Petershausen

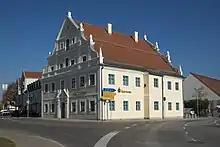
Pertrichhof tavern in Petershausen. Built ca. 1500

The town and church were greatly damaged during the Thirty Years War and by plague.